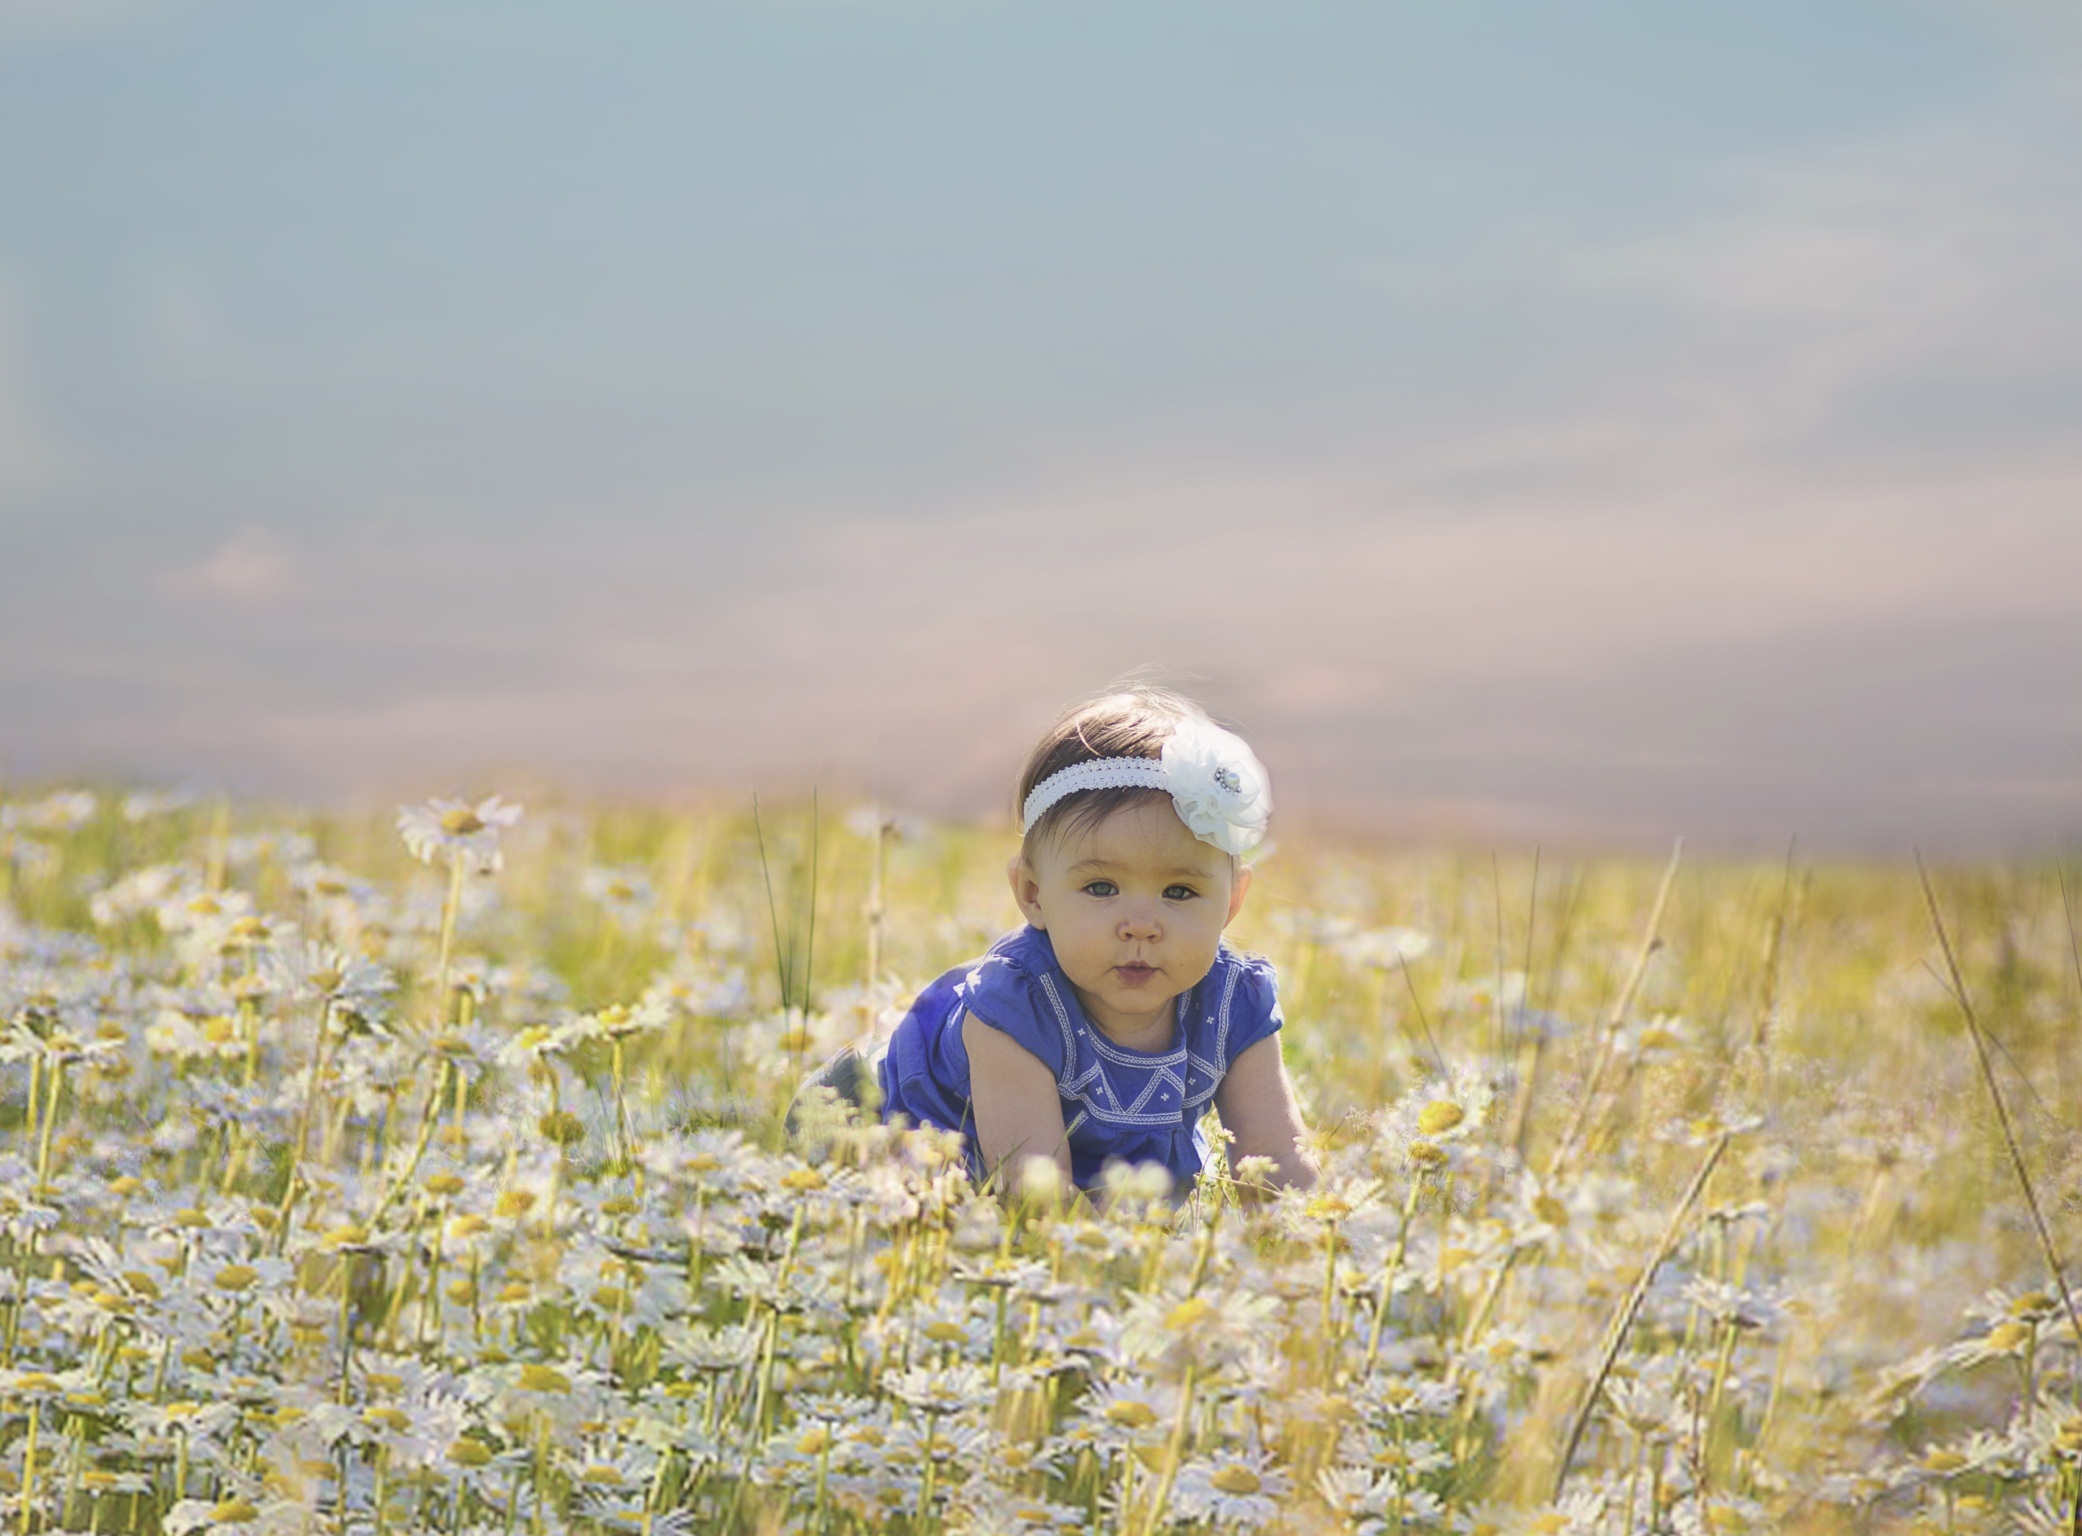
plant, sky, field, vintage, meadow, prairie, morning, flower, kid, cute, food, produce, crop, child, agriculture, baby, rapeseed, children, fun, design, grassland, day, brassica, template, rural area, flowering plant, grass family, land plant